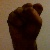
The image shows a hand gesture representing the letter 'S' in Indian Sign Language.